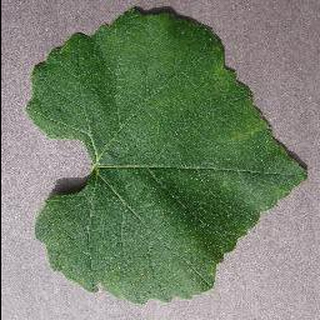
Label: healthy_grape